Isopogon

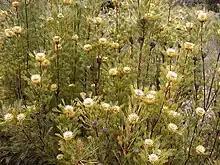
"Isopogon anethifolius", Maranoa Gardens

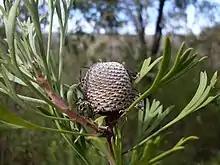
Infructescence of "Isopogon anemonifolius"

Isopogon, commonly known as conesticks, conebushes or coneflowers, is a genus of about forty species of flowering plants in the family Proteaceae, and are endemic to Australia. They are shrubs with rigid leaves, bisexual flowers in a dense spike or "cone" and the fruit is a small, hairy nut.